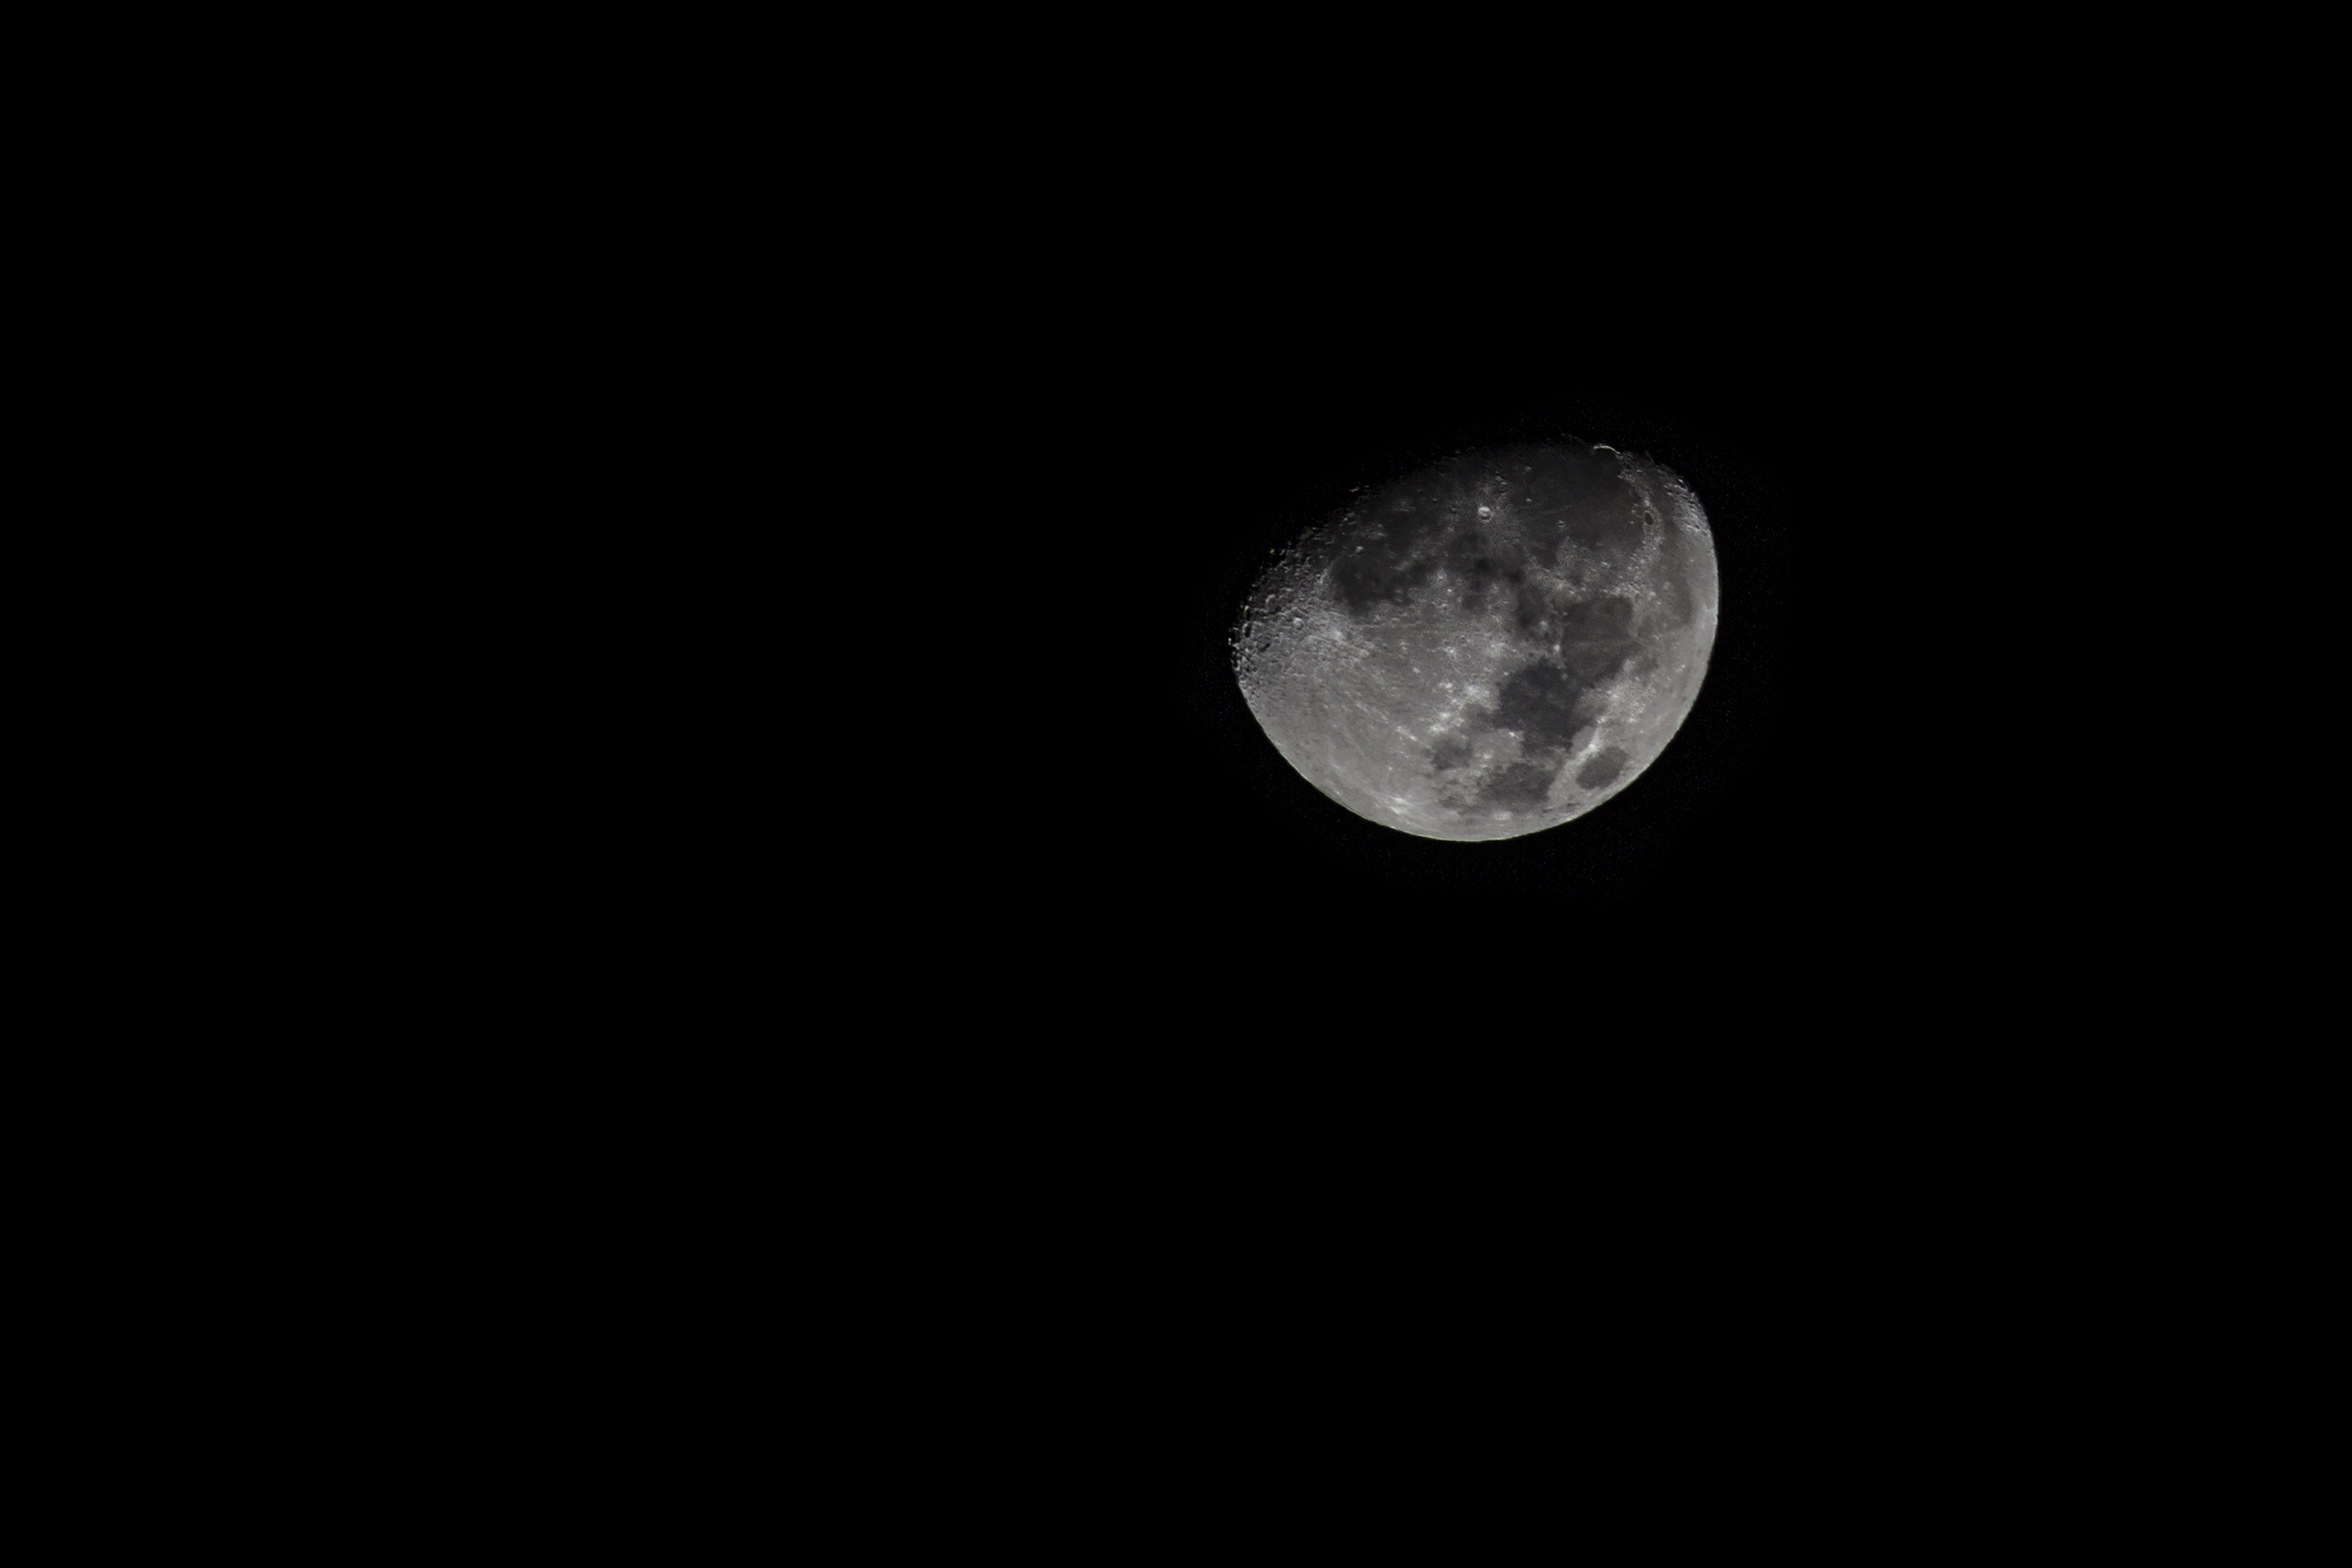
black and white, night, atmosphere, dark, moon, full moon, moonlight, circle, astronomical object